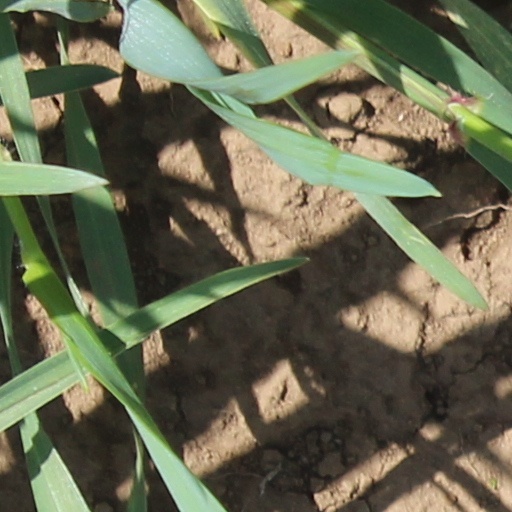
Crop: wheat